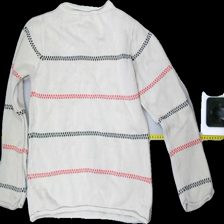
View: back
Type: Sweater
Category: Ladies
Brand: Flash
Colors: Red, Blue, Beige
Material: 100%cott
Pattern: Striped
Cut: Regular
Size: L
Season: All
Stains: Minor
Damage: stain
Price range: <50
Recommended usage: Recycle